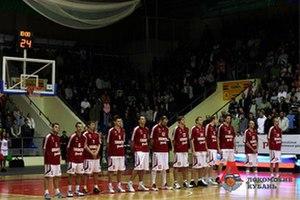
Le Lokomotiv Kouban-Krasnodar est un club russe de basket-ball de la ville de Krasnodar. Le club joue en VTB United League, soit la plus haute division du championnat russe.